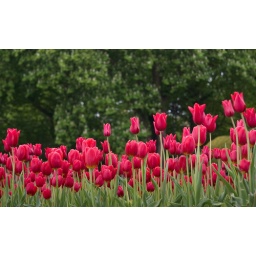
red tulips against a blurred background of trees at Waddesdon manor